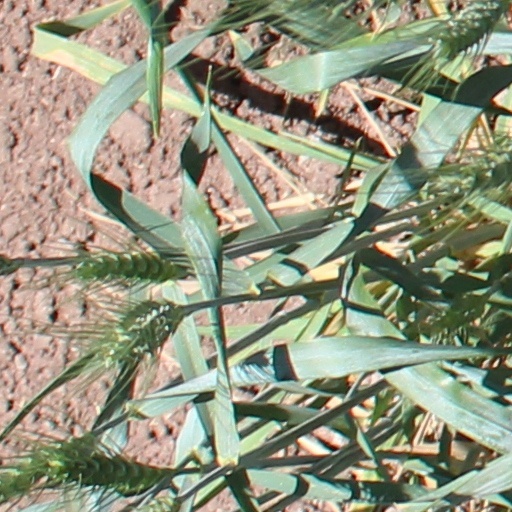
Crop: wheat